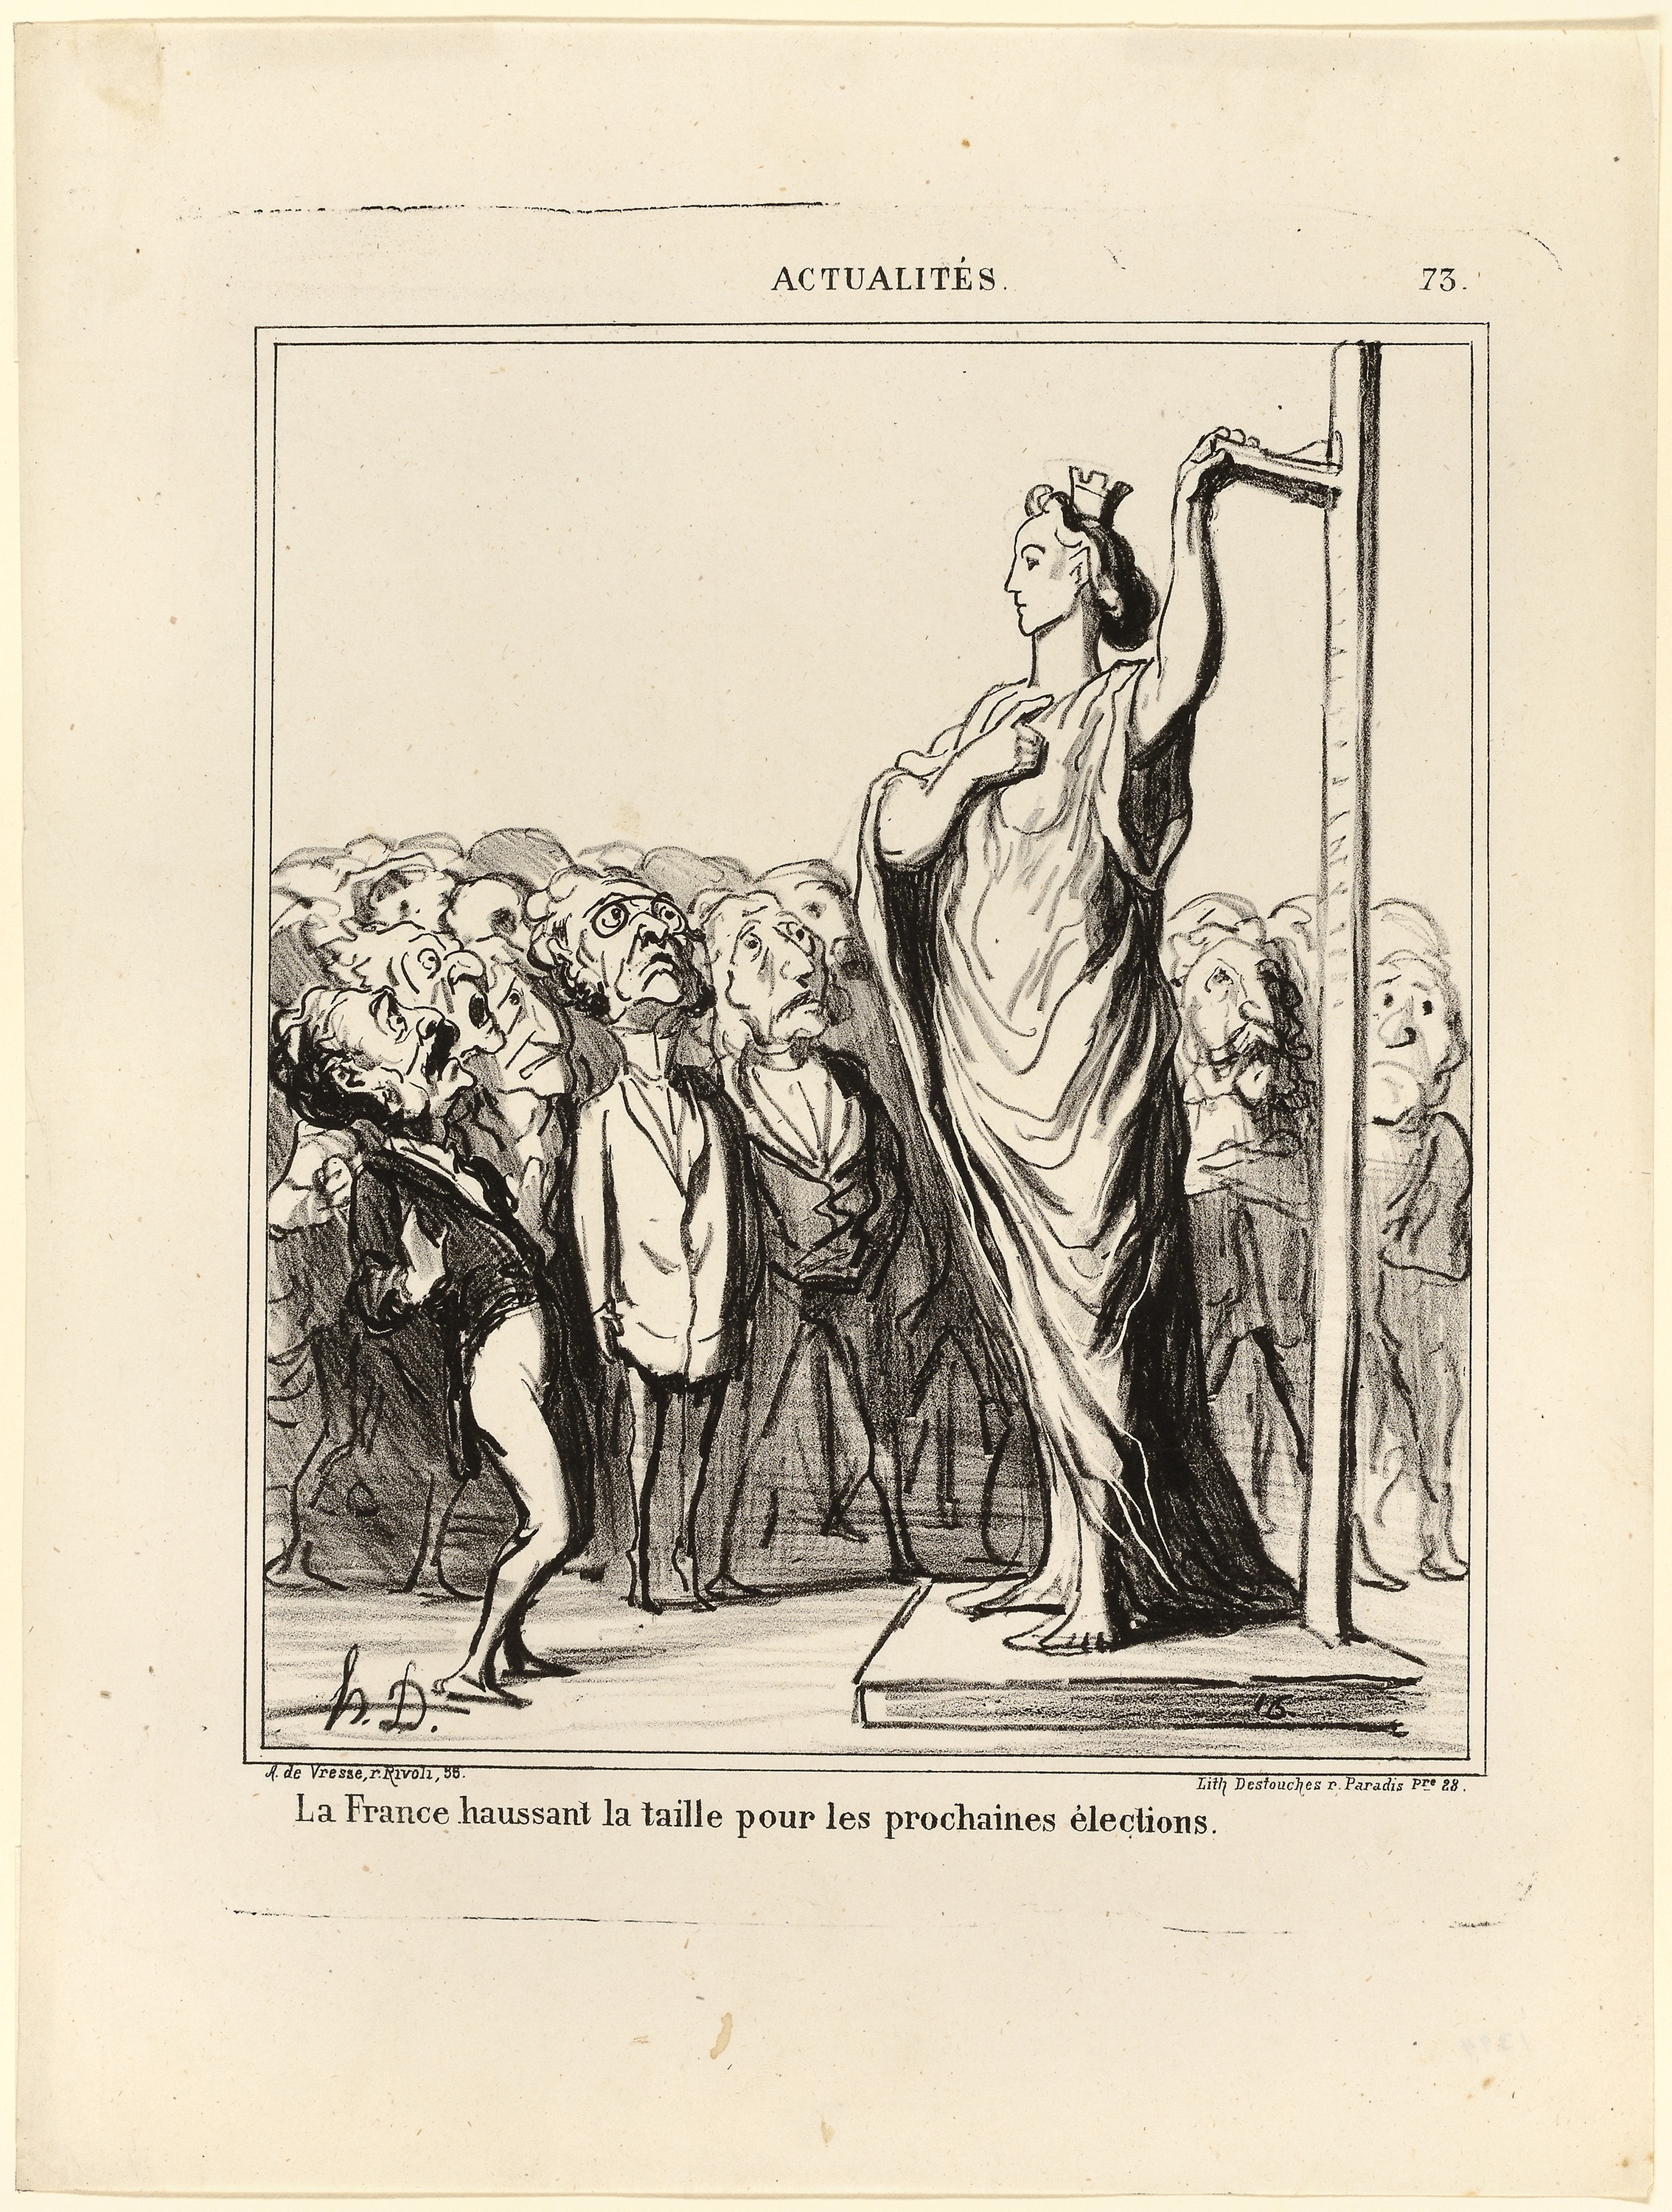
text, cartoon, standing, human behavior, art, history, illustration, picture frame, font, artwork, paper